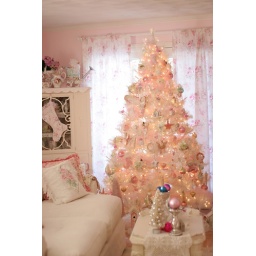
Scalise view over couch toward Christmas tree